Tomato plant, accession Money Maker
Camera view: bottom (45 deg); turntable rotation: 300 degrees
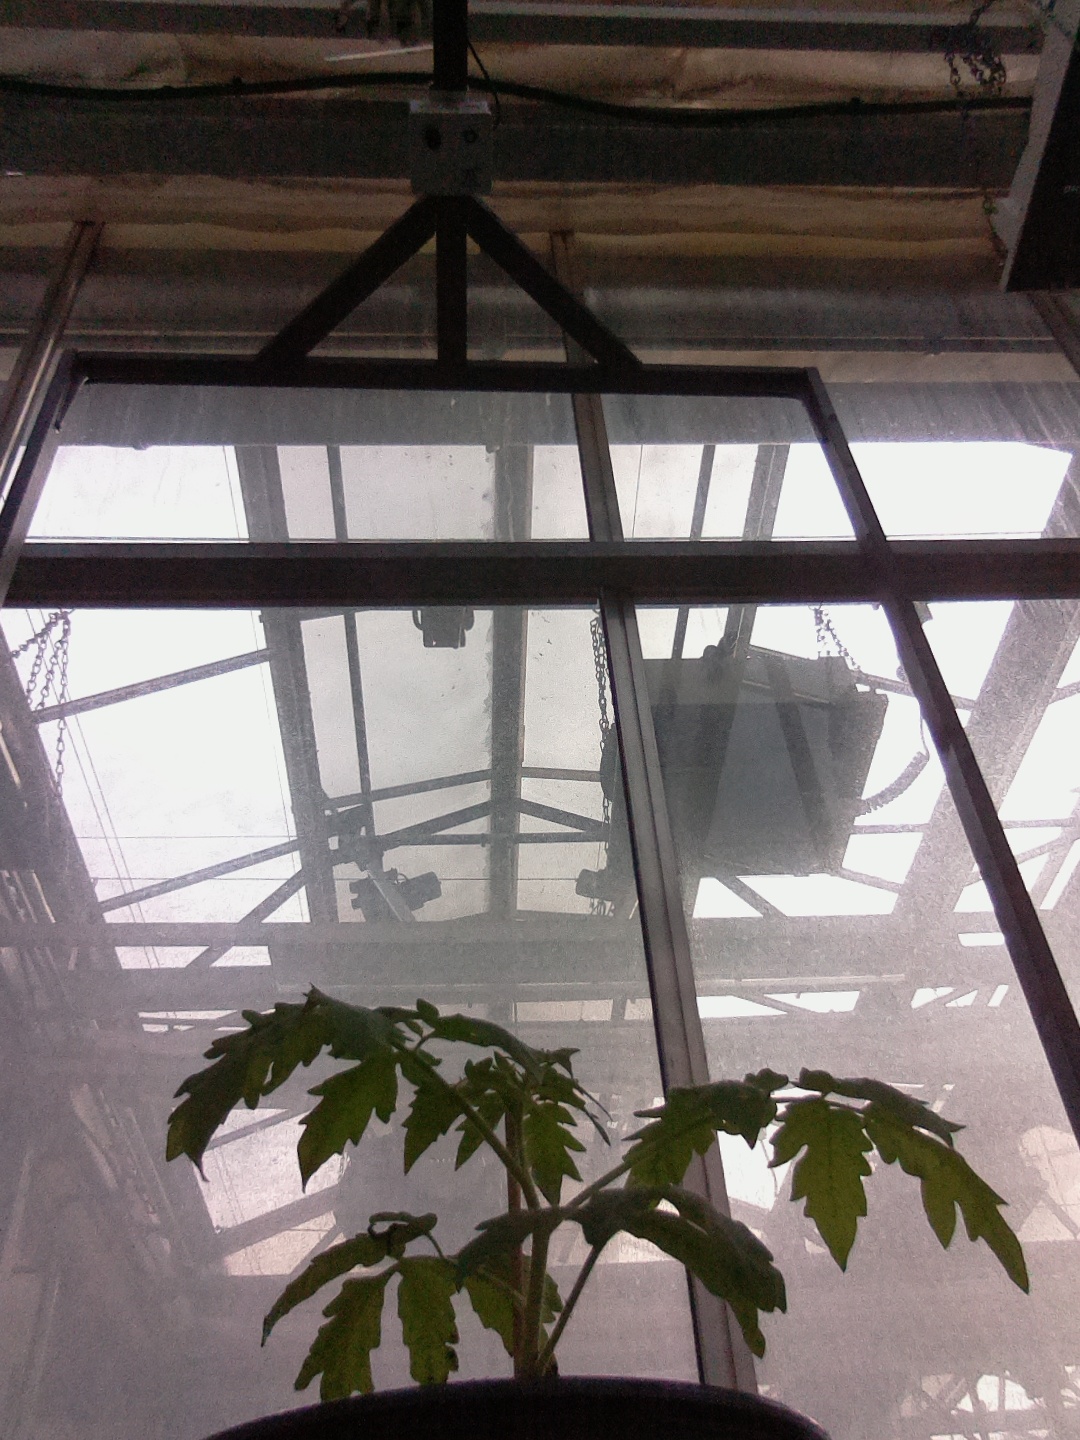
BBCH growth stage 13: 6 of true leaves visible